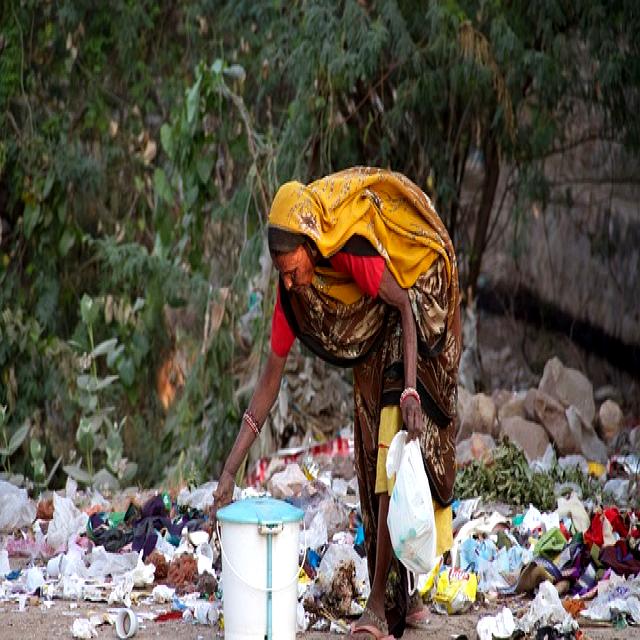
Label: Garbage